TheBus (Honolulu)

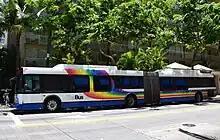
An articulated TheBus on Kūhiō Avenue in Waikīkī, with a bicycle on the front rack.

Prior to the City & County taking over the HRT in 1971, outdoor advertising was allowed on the exterior of the buses. However, since the transfer of ownership the advertising has been restricted to the interior of the fleet, even though there was never a restriction or ban on placing ads on the exterior of the buses, a move that the Outdoor Circle (a group that is opposed to outdoor advertising in Hawaiʻi) actively supports. On December 4, 2013, Mayor Kirk Caldwell announced a plan to place ads on the outside of the buses (but not at stops or in shelters, as these would be prohibited locations per a ban on non-moving outdoor advertising in the state) in an effort to generate money to fund more revenue, restore cut routes, prevent fare increases, and improve the system's infrastructure. However, the associated bill was deferred, and alternative funding for TheBus was later passed by City Council. The Bill failed to pass the required three readings within two years of introduction, and was filed.